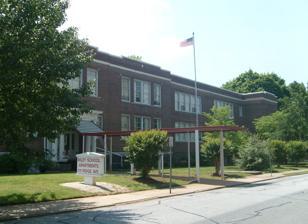
Building: Calvin H. Wiley School
Country: United States of America
Year built: 1918
Historic school building in North Carolina, United States United States historic place Calvin H. Wiley School U.S. National Register of Historic Places Calvin H. Wiley School, April 2012 Show map of North Carolina Show map of the United States Location 200 blk. of Ridge Ave., Salisbury, North Carolina Coordinates 35°39′46″N 80°29′12″W / 35.66278°N 80.48667°W / 35.66278; -80.48667 Area 1.8 acres (0.73 ha) Built 1916 ( 1916 ) -1918, 1921, 1951 Architect Crane, J.F., & Co.; Kenerly, John Architectural style Classical Revival, Utilitarian Industrial NRHP reference No. 88002028 Added to NRHP October 20, 1988 Calvin H. Wiley School , also known as the West Ward School, is a historic school building located at Salisbury , Rowan County, North Carolina .  The original building was built in 1916–1918, and is a two-story rectangular brick building with Classical Revival -style design elements. A classroom addition was built in 1921 and an auditorium and lunchroom added in 1951.  The school closed in 1983, and was subsequently renovated into apartments . The school was named for Calvin H. Wiley , the first Superintendent of Public Instruction . It was listed on the National Register of Historic Places in 1988. References